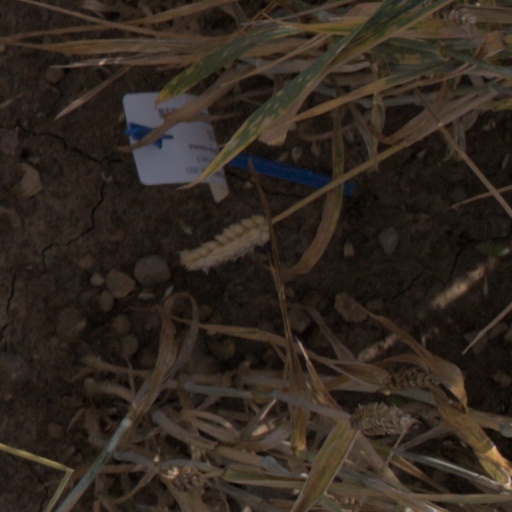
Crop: wheat